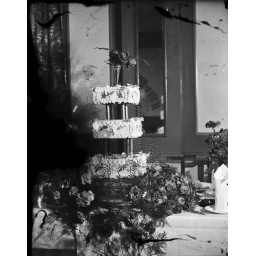
From a set of quarter plate negatives bought at a car boot sale in Leeds.